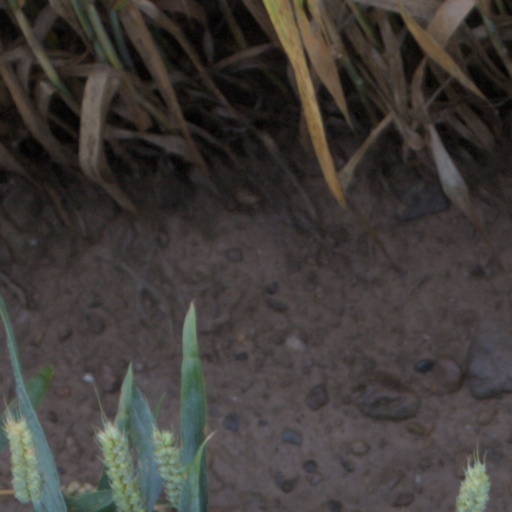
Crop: wheat